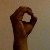
The image shows a hand gesture representing the letter 'O' in Indian Sign Language.